Anatoly Derevyanko

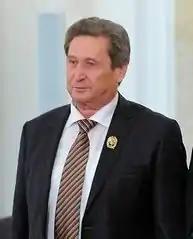
Derevyanko in 2013

Anatoly Panteleyevich Derevyanko (born 9 January 1943) is a Soviet and Russian archaeologist who specializes in the Stone Age of Siberia and the Russian Far East.